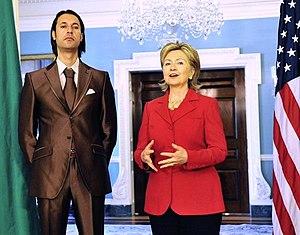
La Jamahiriya arabe libyenne est le nom officiel en forme abrégée utilisé par la Libye, de 1977 à 2011, sous le régime politique de Mouammar Kadhafi.
Le drapeau de la Libye reprend, depuis la guerre civile de 2011, le drapeau du Royaume de Libye de 1951.